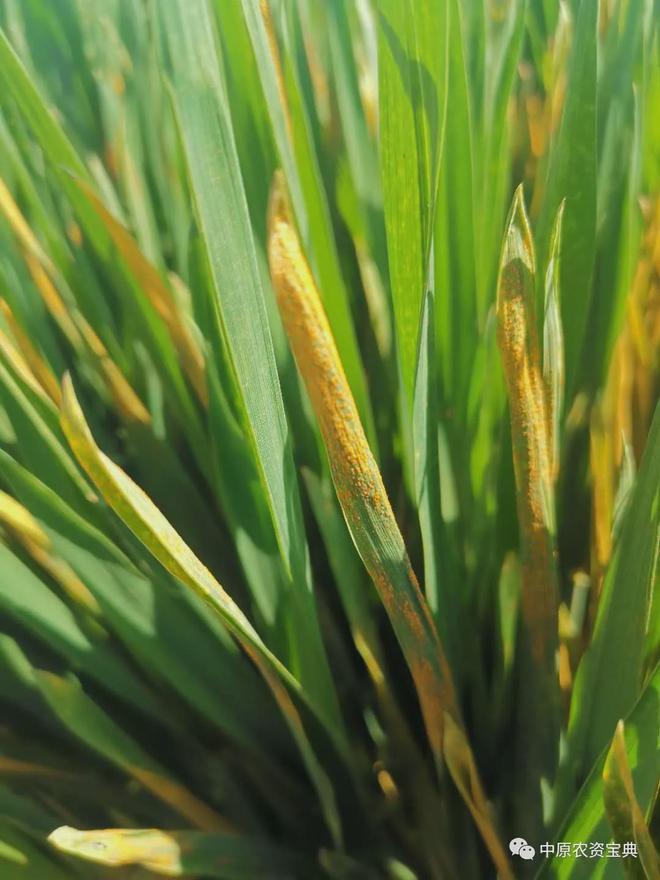
Plant: Wheat
Disease: wheat stripe rust